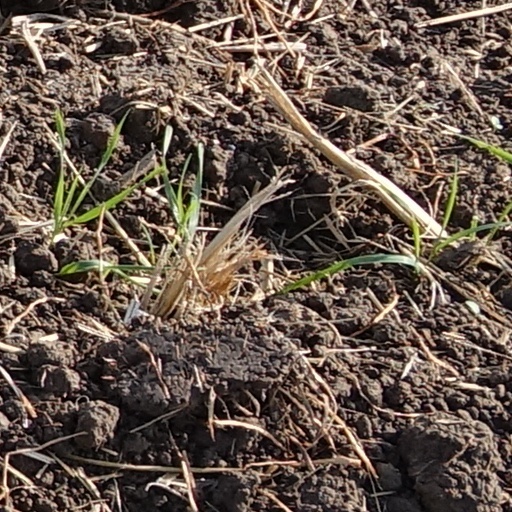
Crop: wheat